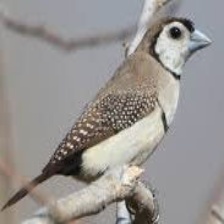
Species: DOUBLE BARRED FINCH
Scientific name: TAENIOPYGIA BICHENOVII
ImageNet parent category: house_finch